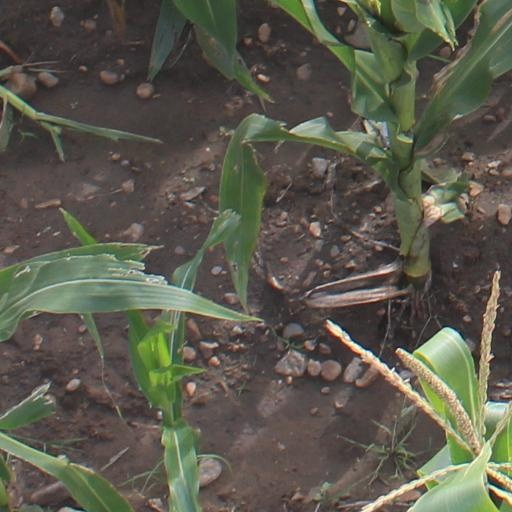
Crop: maize; corn